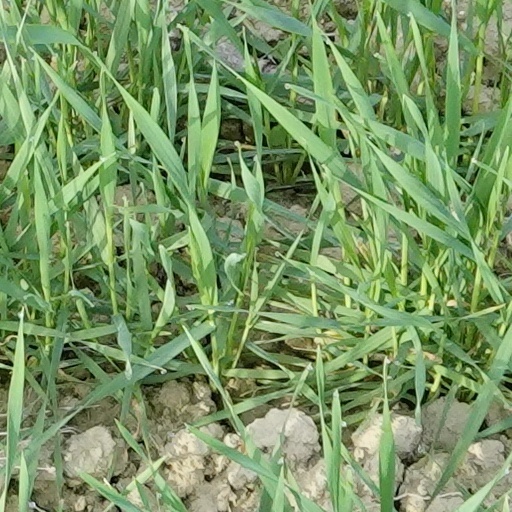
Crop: wheat